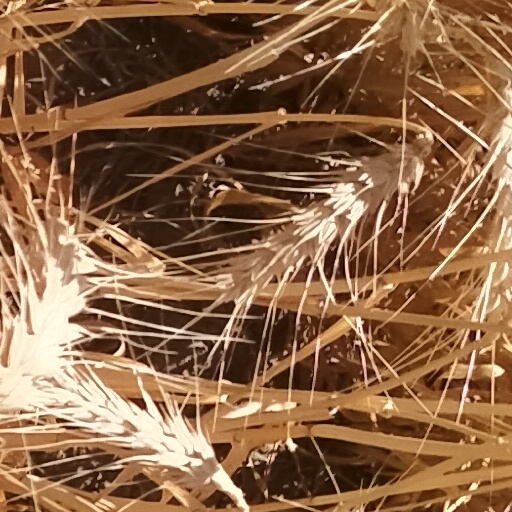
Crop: wheat